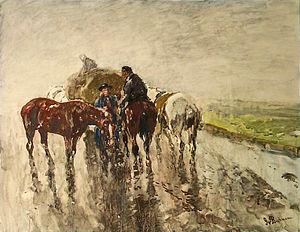
Gregor von Bochmann était un artiste peintre et dessinateur germano-balte qui a étudié à la Kunstakademie Düsseldorf et s'est établi ensuite à Düsseldorf.